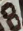
Number: 8